Arrondissements of the Indre-et-Loire department

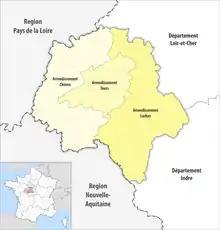
Map of arrondissements of the Indre-et-Loire department.

The 3 arrondissements of the Indre-et-Loire department are: